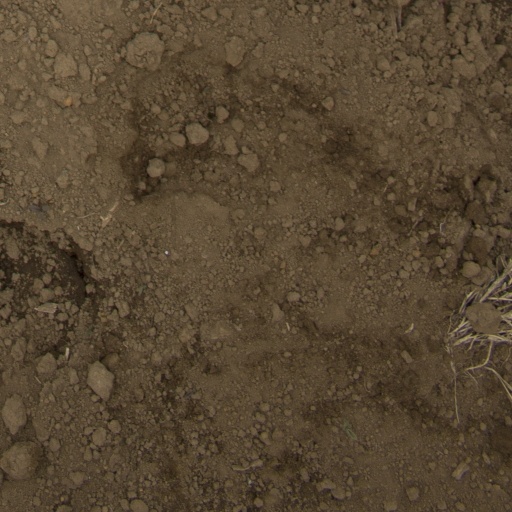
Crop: Jerusalem artichoke